Yodrak Namuangrak

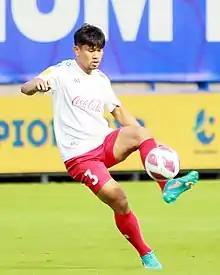
Yodrak Namuangrak playing for Rajpracha.

Yodrak Namuangrak (born September 19, 1989), simply known as Yod, is a Thai professional footballer who plays as a left back for Thai League 2 club Rayong.